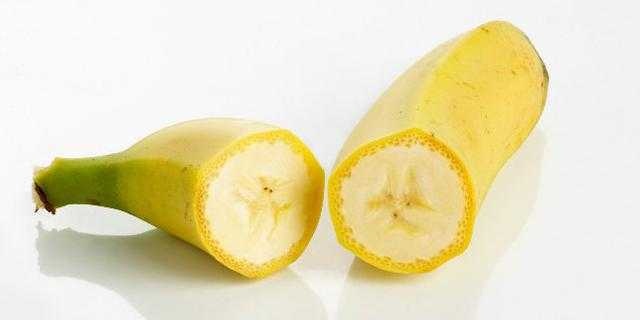
Label: Banana